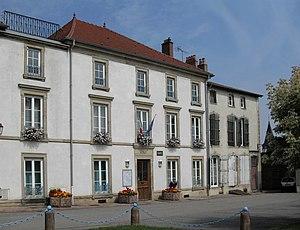
La mairie de Poussay
Poussay est une commune française située dans le département des Vosges en région Grand Est.